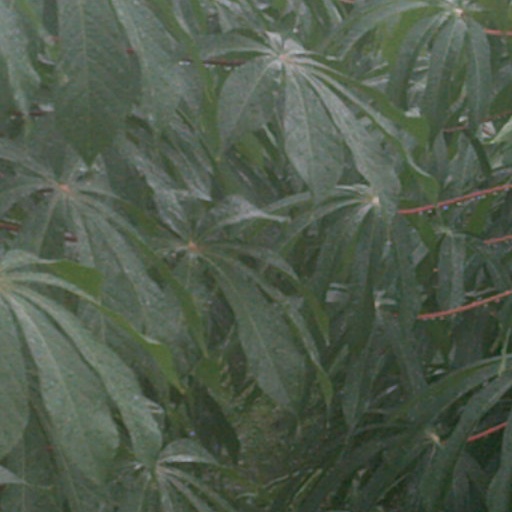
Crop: cassava